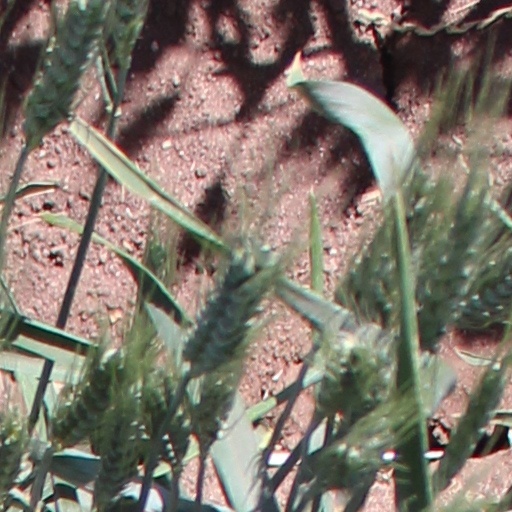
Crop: wheat